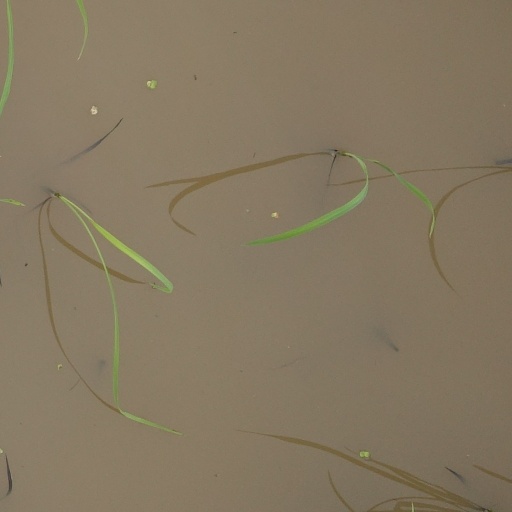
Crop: rice